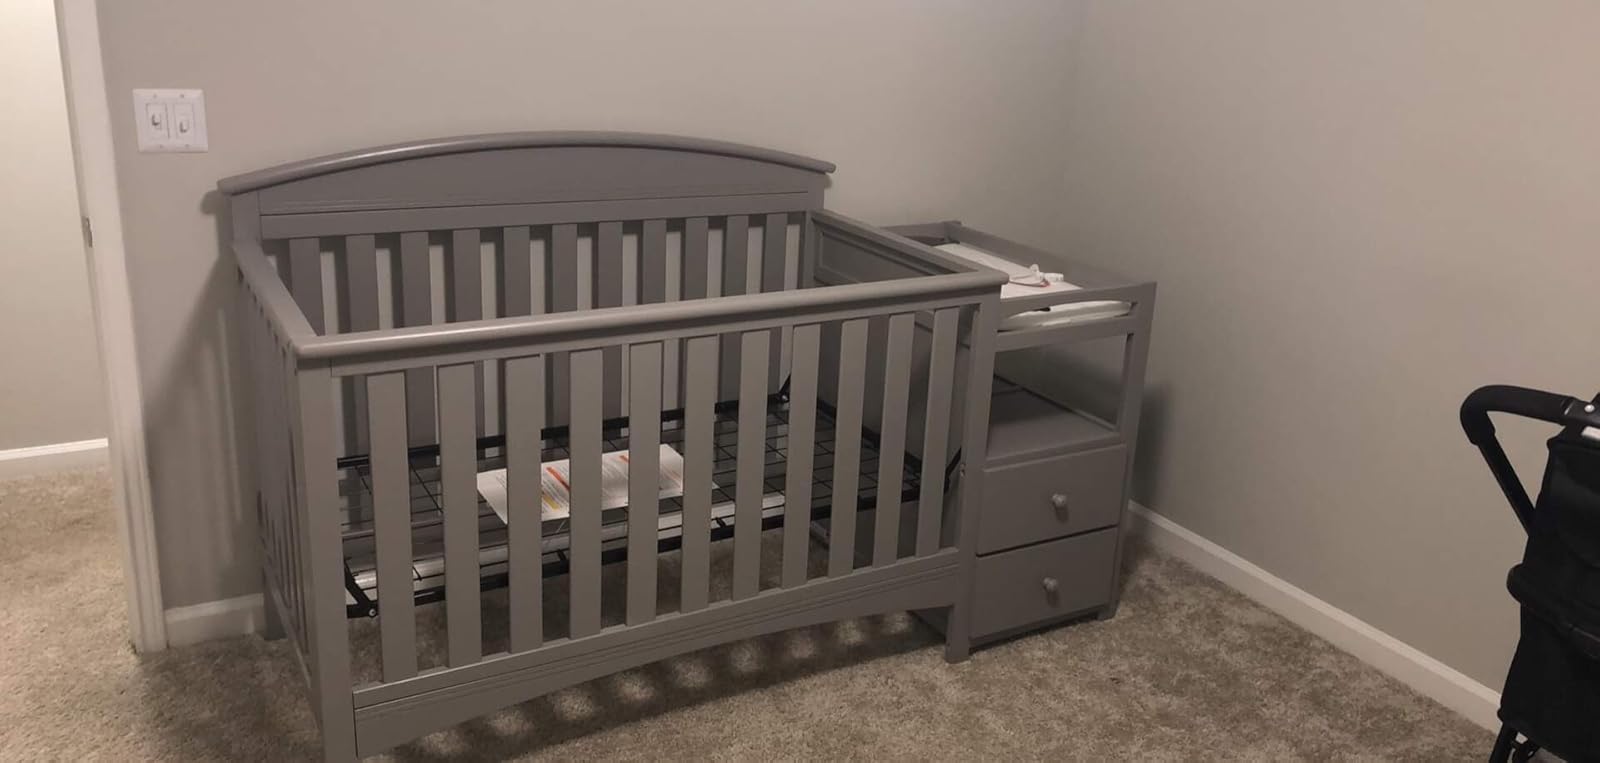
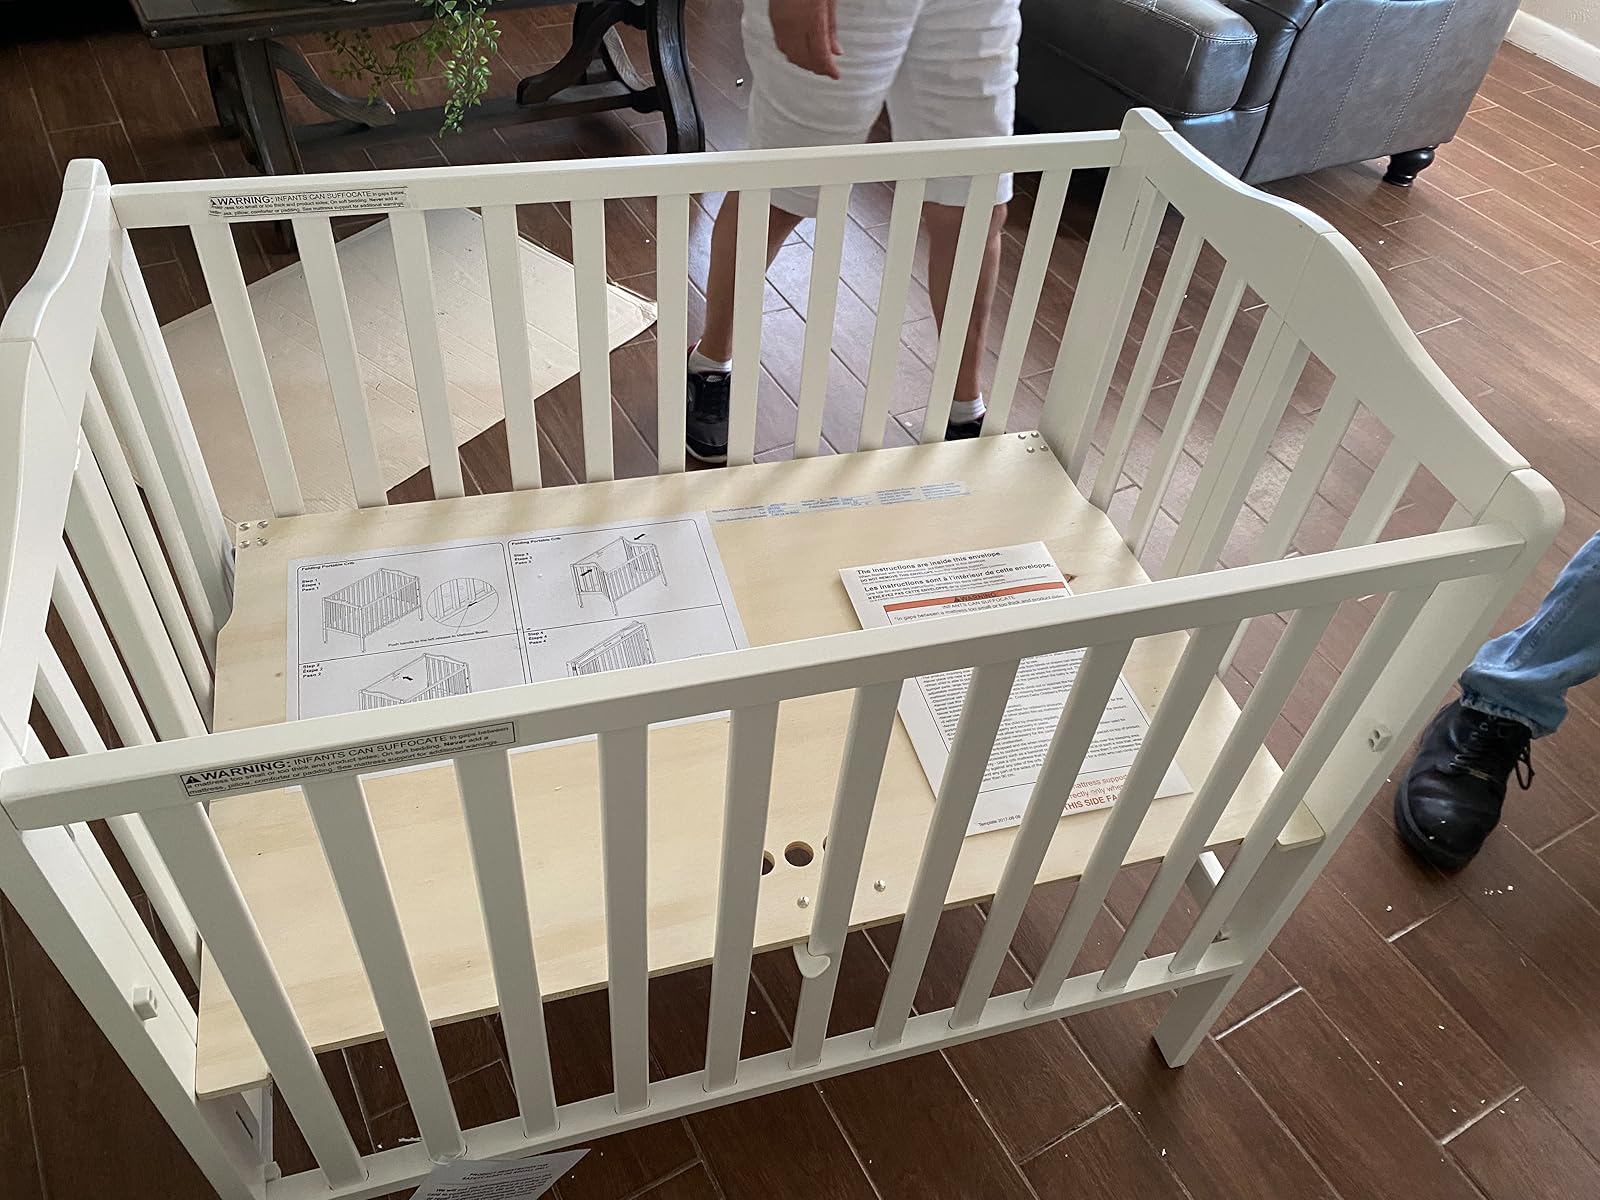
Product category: products_crib
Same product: no